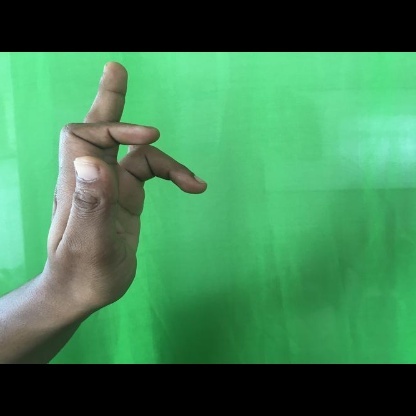
Mudra: Shukatundam